Great Central Main Line

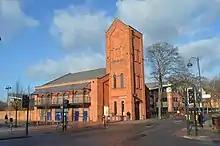
The ex GCR hydraulic power house in Leicester is now a Tesco store in December 2011

Frequent passenger services operated by Chiltern Railways run over the joint line between and , and also between Marylebone and (continuing northwards to , , and via the Chiltern Main Line) using the line between Neasden South Junction and Northolt Junction which was built, maintained and run by the GCR.